Scoubidou

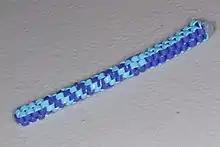
Single square stitch light and dark blue. This particular example starts in box, switches to barrel, and then returns to box.

Also known as a box stitch, the square stitch is the most common knot used in making keychains. It uses two strands of gimp. The square stitch is made by taking the end and crossing opposite ends, then taking one of the other ends and going over the first string and going under the second string. To finish, the last end is woven over the first strand and under the second strand.